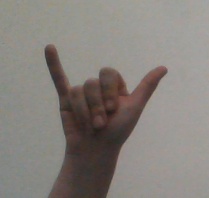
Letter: ya